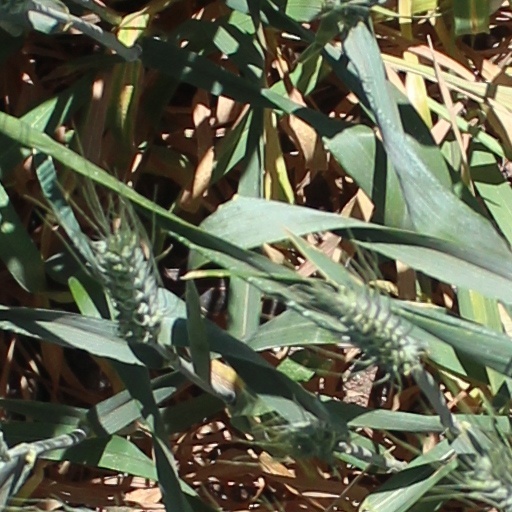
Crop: wheat